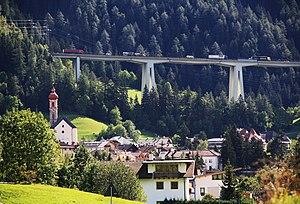
Le viaduc de Colle Isarco ou viaduc de Gossensass est un pont cantilever autoroutier de l'A22 situé à proximité de Brennero, dans le Trentin-Haut-Adige.